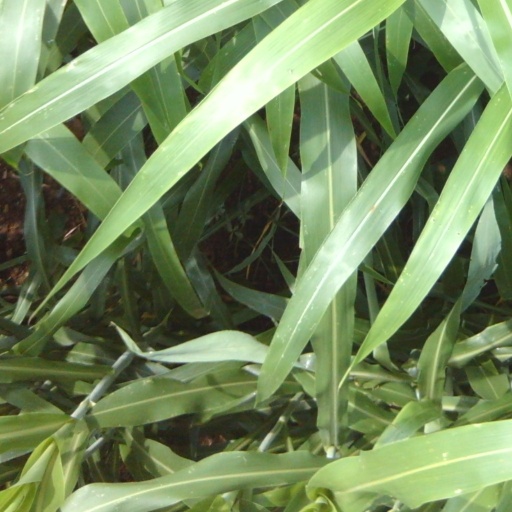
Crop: sorghum